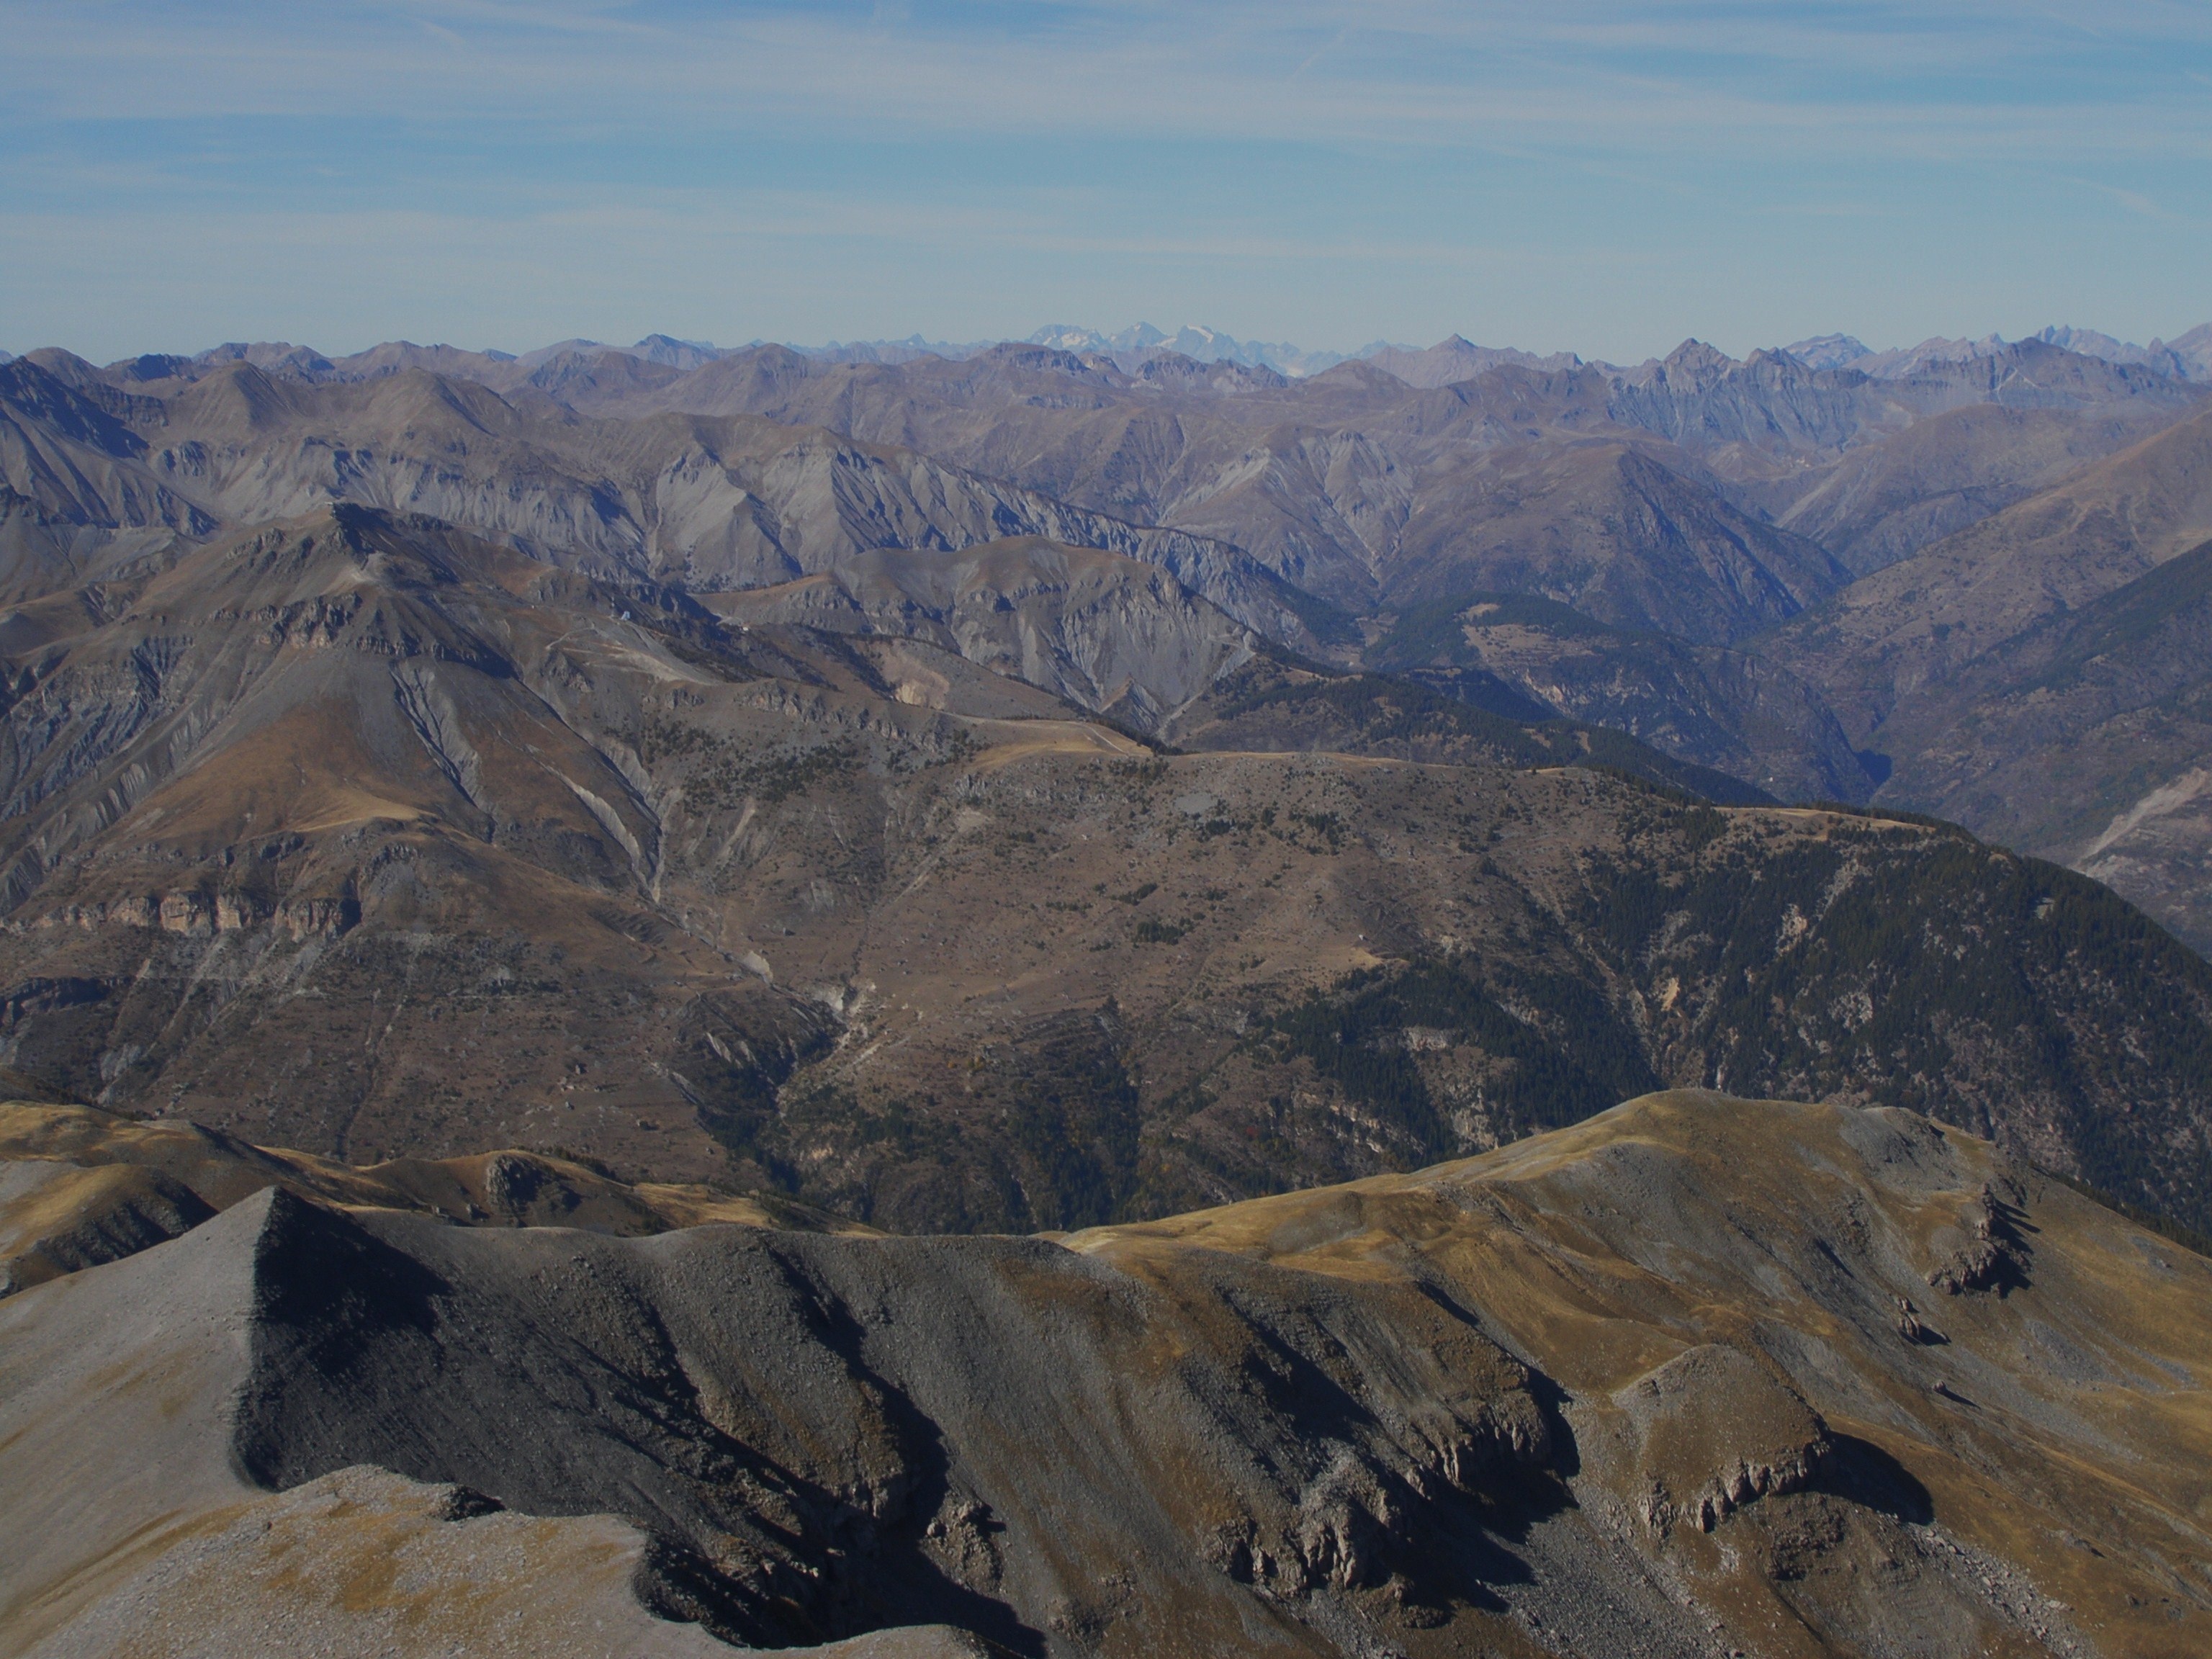
landscape, rock, wilderness, mountain, valley, mountain range, terrain, ridge, summit, geology, badlands, plateau, fell, wadi, landform, mountain pass, alpes maritimes, geographical feature, mountainous landforms, view of the mercantour, since the mont mounier